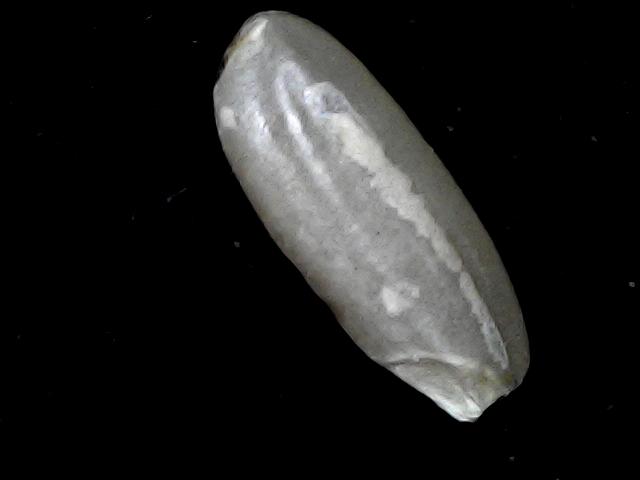
Rice variety: BD51